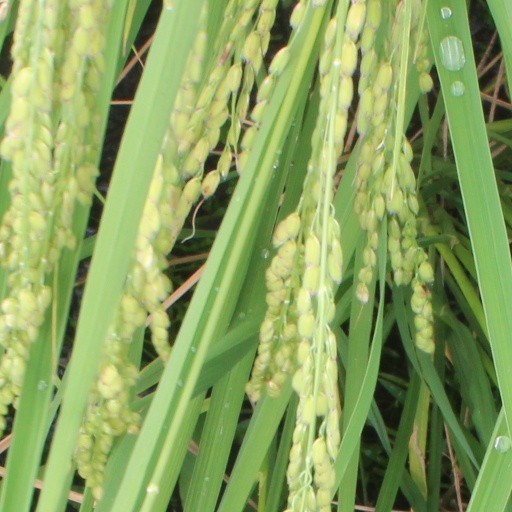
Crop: rice